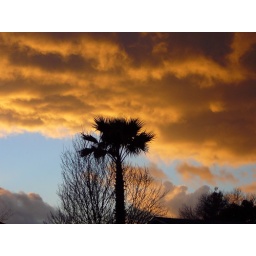
Palm in the golden sky